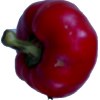
Label: red_pepper